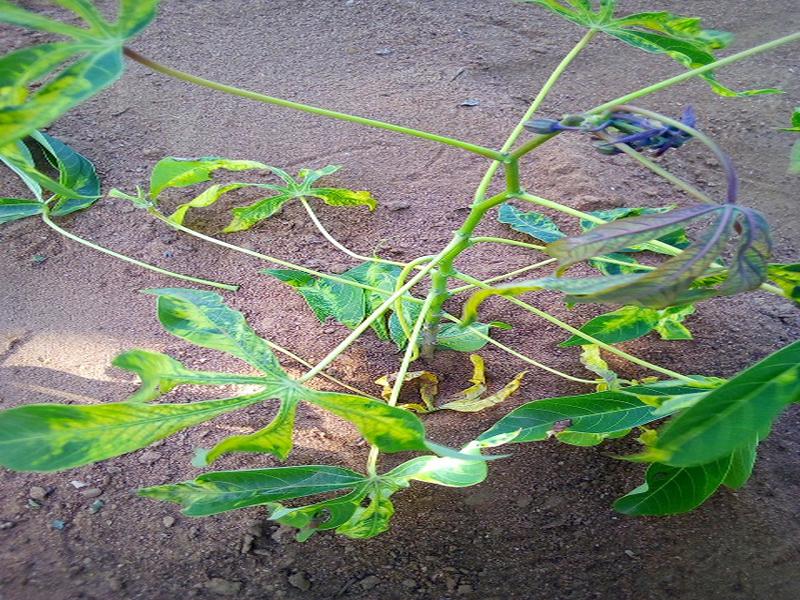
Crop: cassava
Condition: mosaic_disease